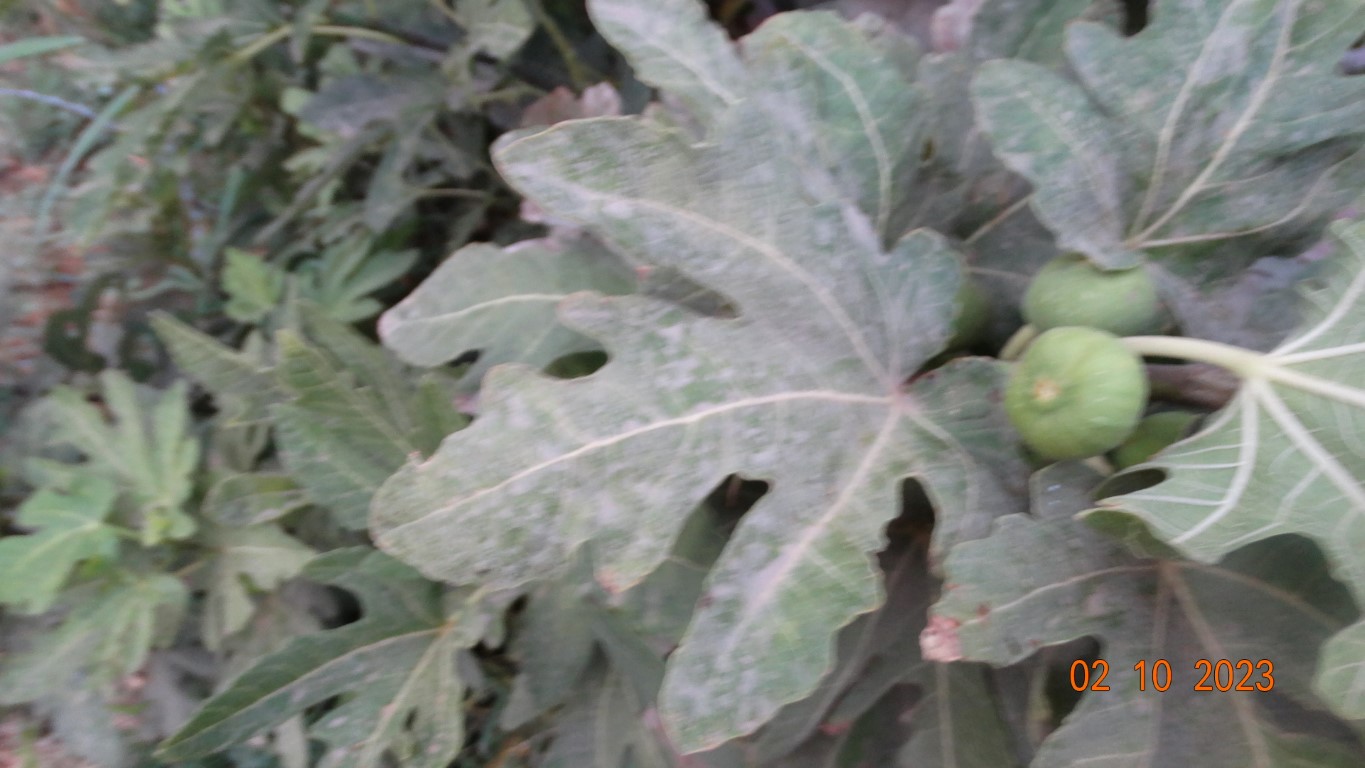
Label: healthy